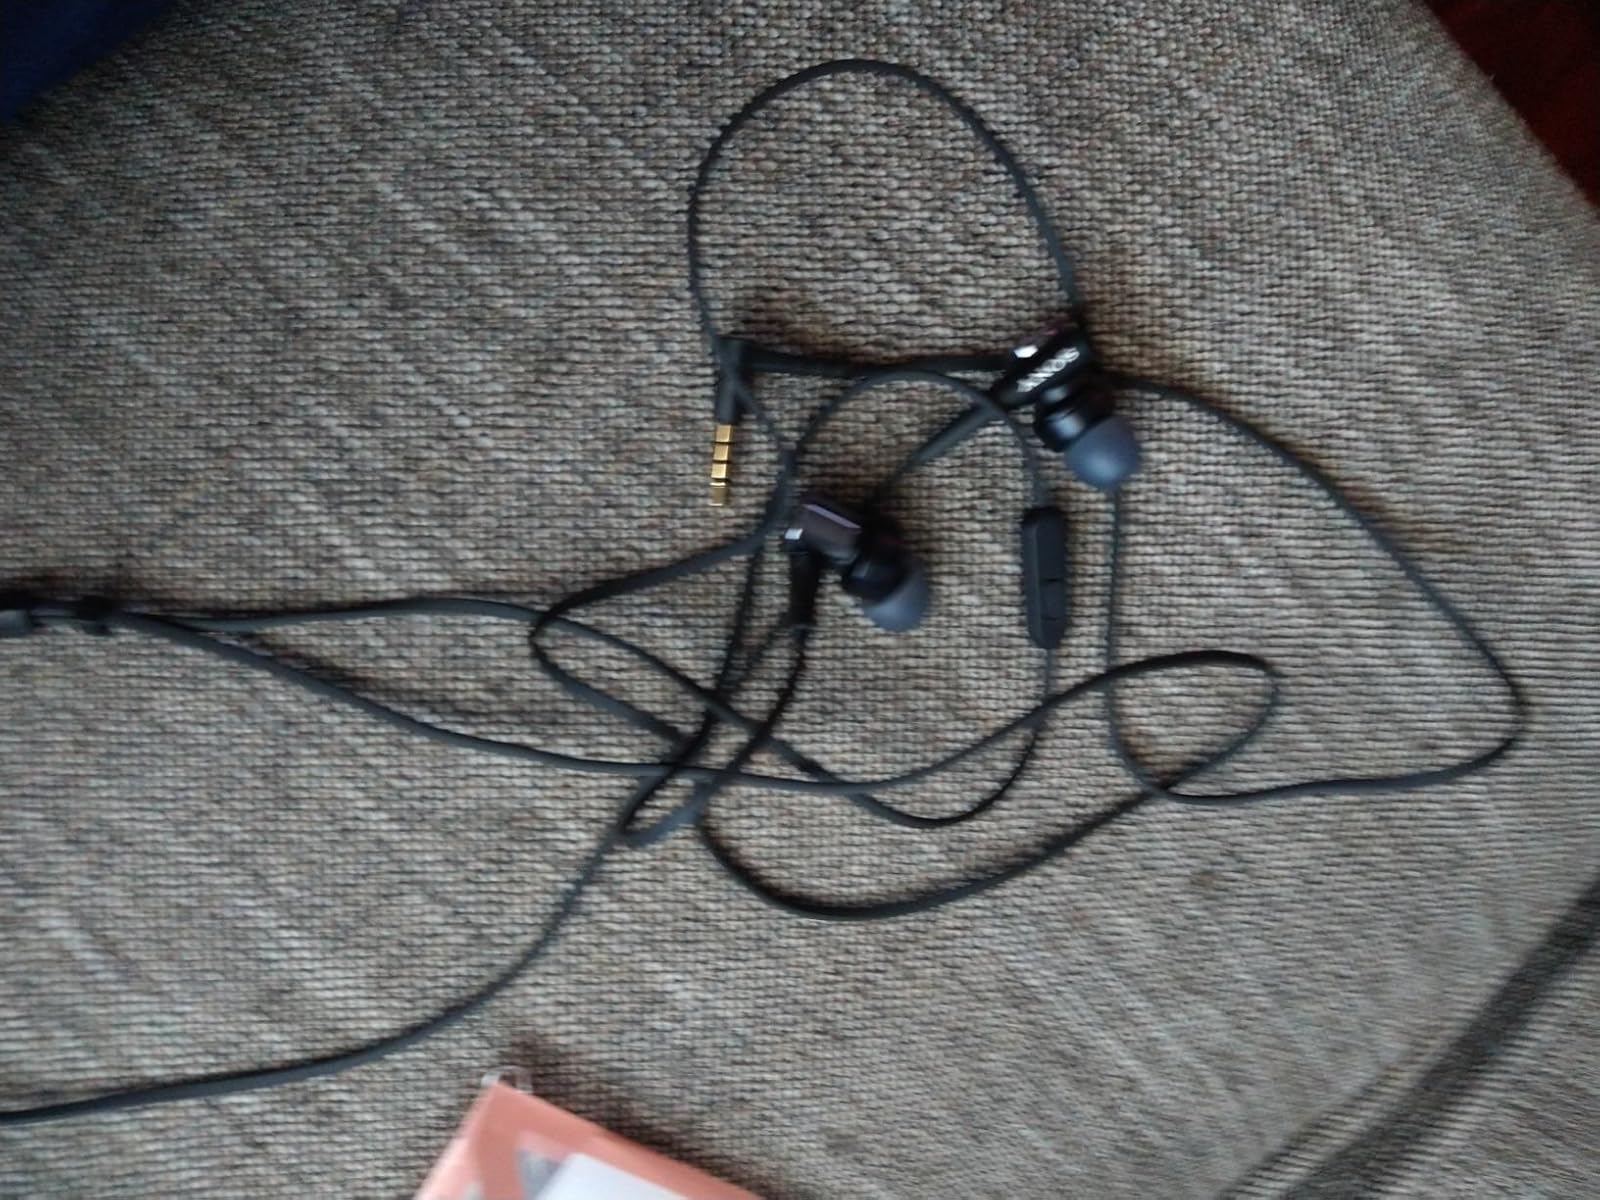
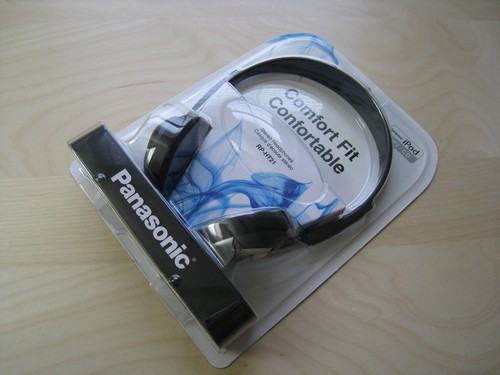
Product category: headphones
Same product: no